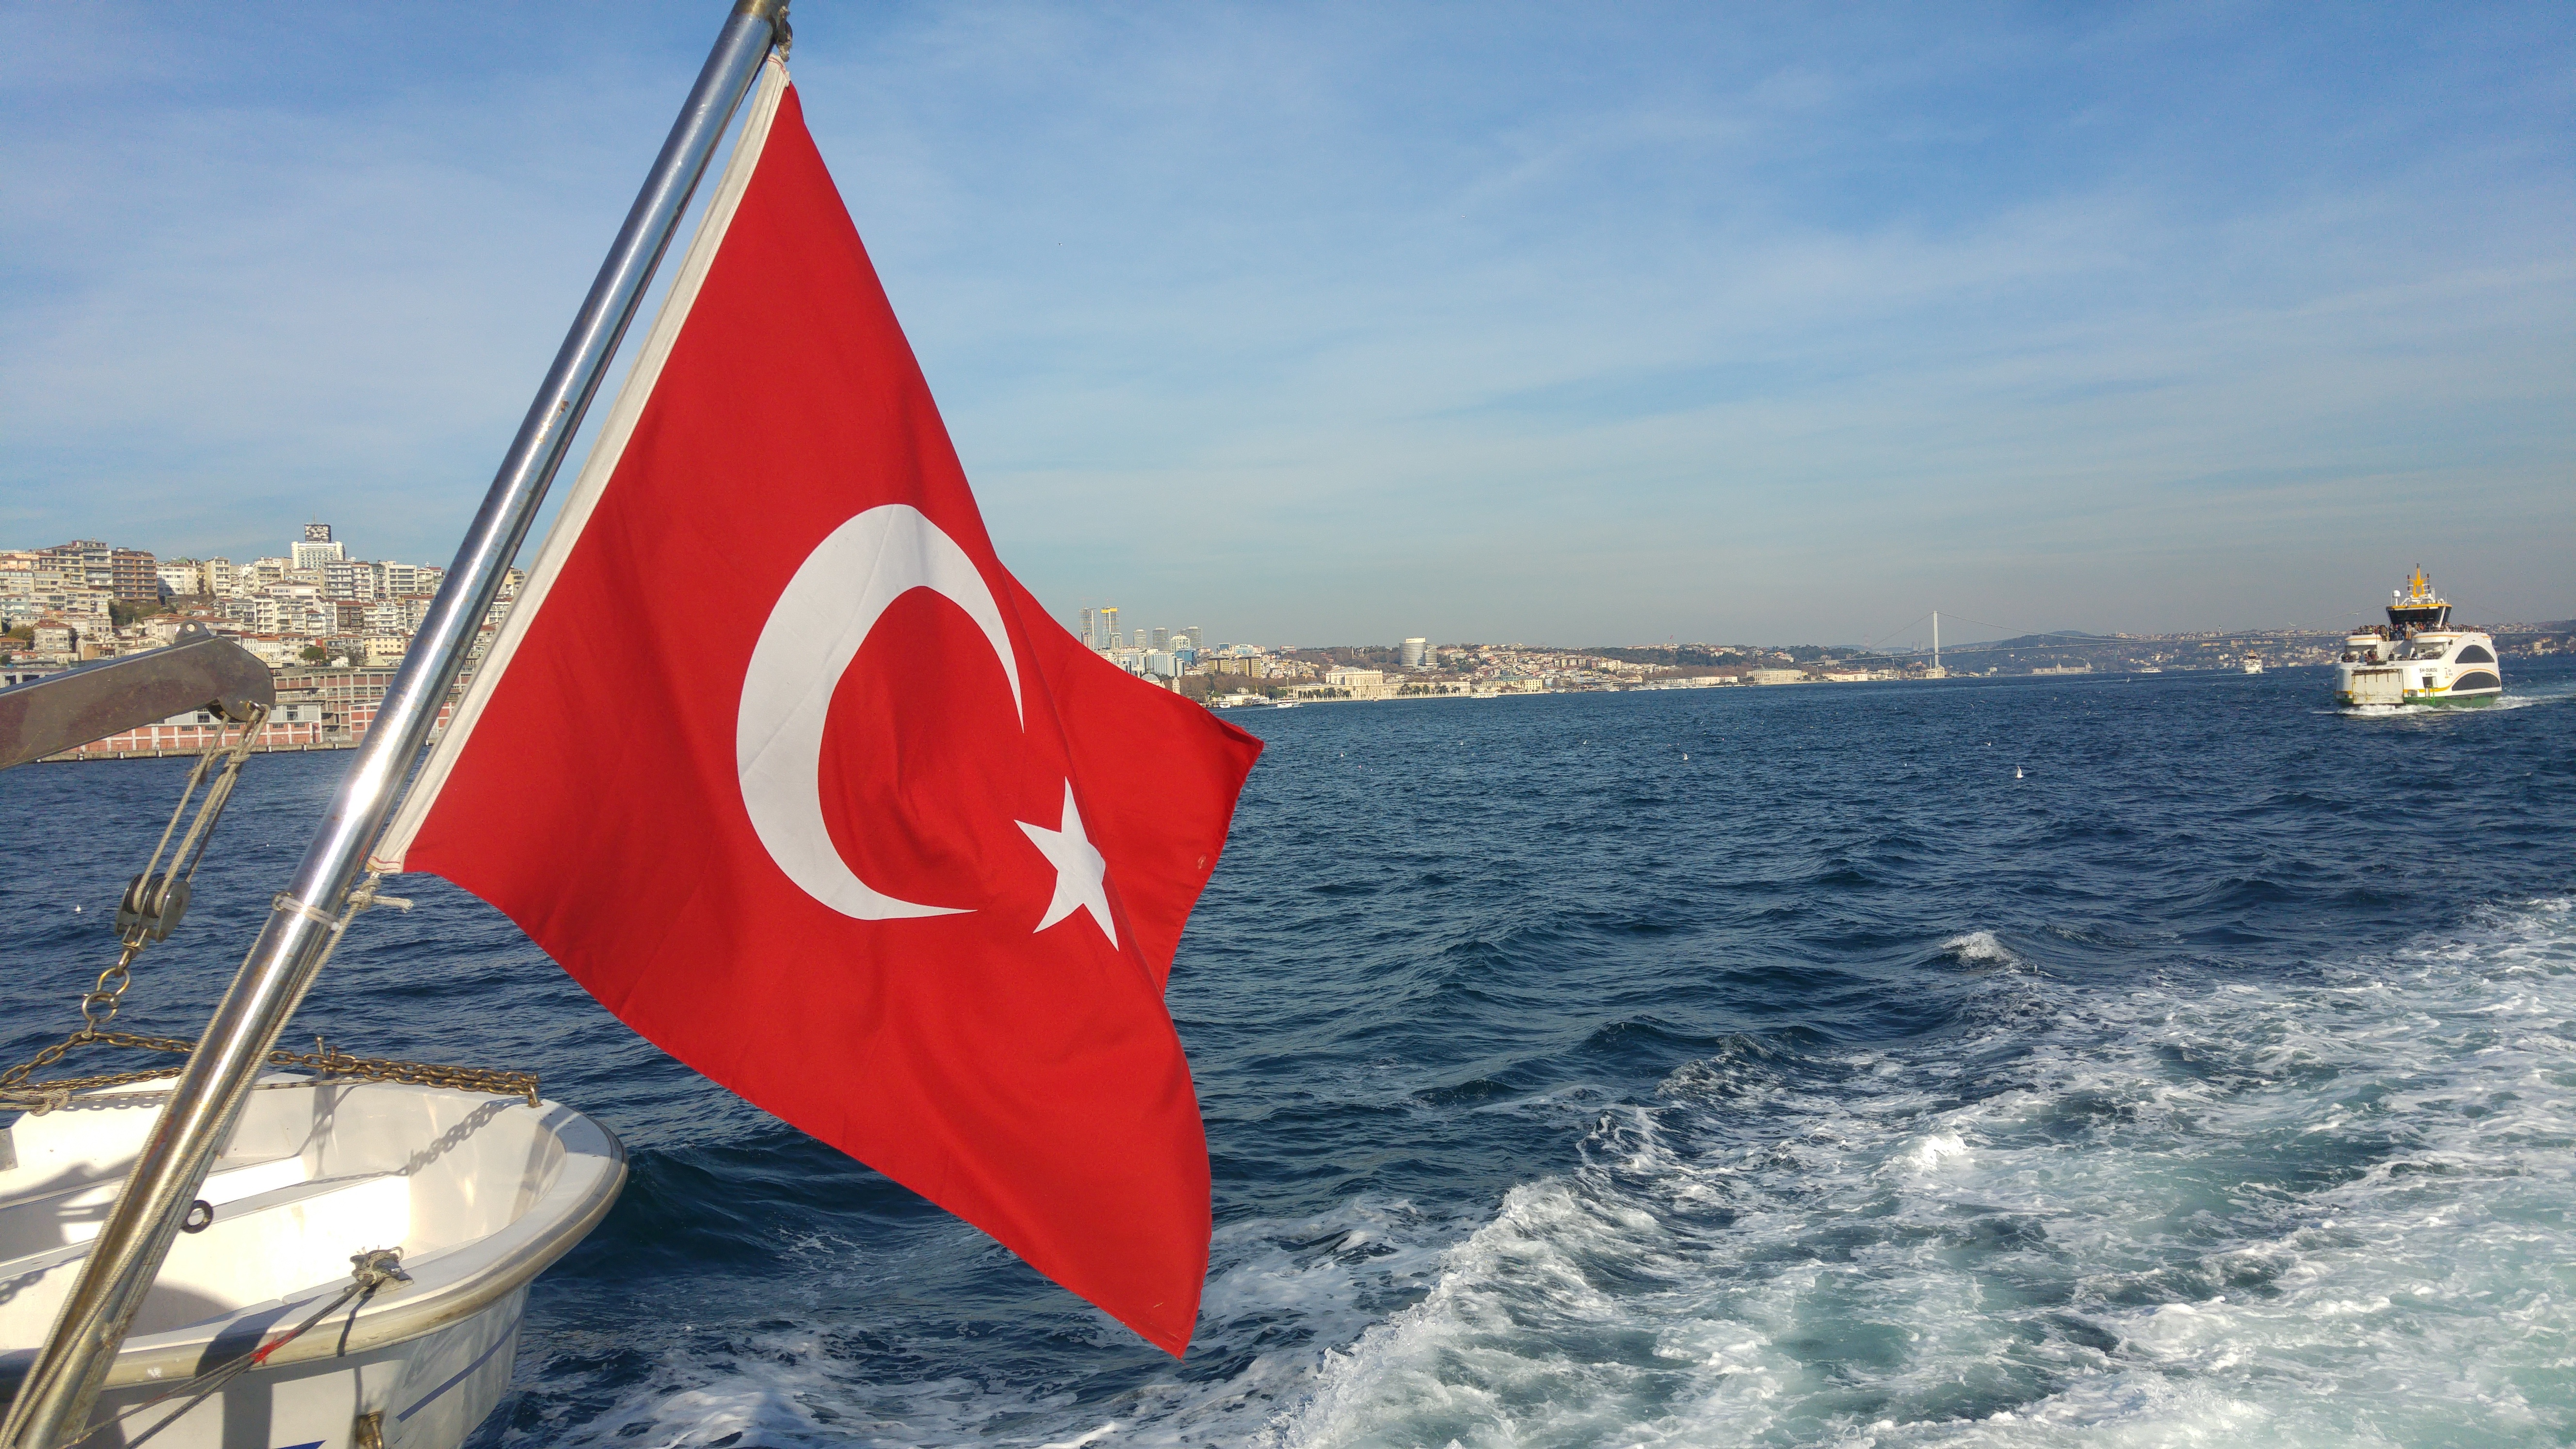
sailing, sail, boat, sailboat, dinghy sailing, vehicle, sailing ship, sailboat racing, sea, keelboat, windsports, watercraft, yacht racing, ship, yacht, wind, mast, dinghy